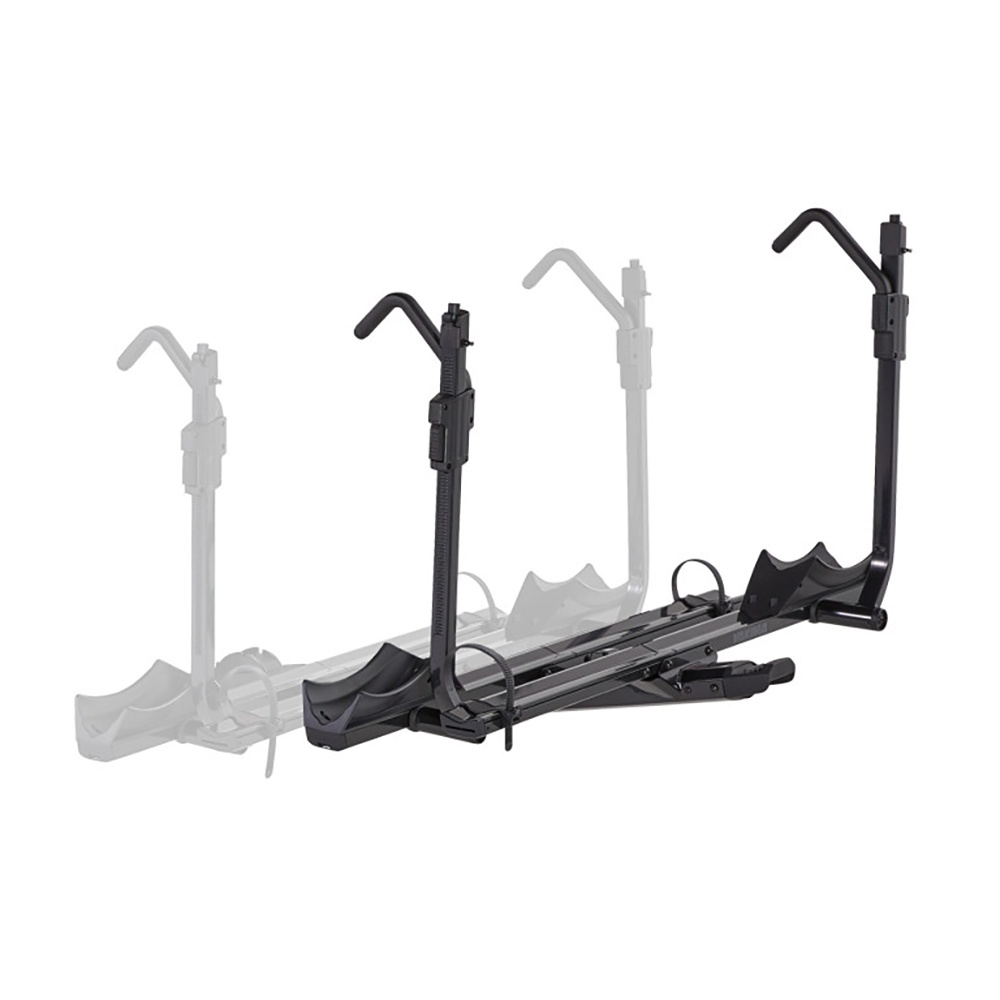
Yakima StageTwo +2 2025
YAKIMA STAGETWO +2 2025 Two plus two equals more: More bikes, more friends, and more fun. Adding on the StageTwo +2 lets you double your capacity to four bikes, each carried securely and in style. SPECIFICATIONS Weight 20.28 kg Capacity 4 Bike Capacity Max Weight Per Bike On Road 18.14 kg Max Weight per Bike Off Road 10.89 kg FEATURES StrongArm™ hook secures bike at wheels, protecting painted surfaces and carbon frames Convenient 3-Position tilt lowers to allow boot or tray access with bikes loaded, and folds flat against the car with bikes unloaded StadiumSeating™ tiered and adjustable bike trays offset to minimise bike-to-bike interference Offset trays for extra bike-to-bike clearance Fits most bikes, including fat-tyre, mountain, gravel, road, hybrid, BMX, kids’ bikes, & ebikes up to 18.1 kg each Fits 16” to 29” wheel sizes and tyres up to 5" wide Accommodates bike wheelbases from 76 cm to 132 cm Integrated SKS (Same Key System) locks included to secure bikes to rack Add your own bike lock to the integrated lock loop for greater bike security RampUp compatible V-shaped trays for easy, roll-on loading and stows away neatly on the rack (RampUp sold separately) Built-in bottle opener - cheers! Compatible with the StageTwo (sold separately) Not RV compatible Yakima Hitch Fitting Guide
Brand: Yakima
Category: Vehicles & Parts > Vehicle Parts & Accessories > Vehicle Storage & Cargo > Motor Vehicle Carrying Racks > Vehicle Bicycle Racks